Corps Franc de la Montagne Noire

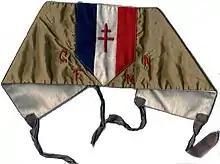
Armband of the Corps Franc de la Montagne Noire

The Corps Franc de la Montagne Noire (Free Corps of the Black Mountain) or C.F.M.N, was a fighting unit of the French resistance, during World War II. It was based in the mountainous area of the southwestern end of the Massif Central known as Montagne Noire (black mountain). Its mission was to prevent German troops from going to reinforce the landing fronts in Normandy and Provence.